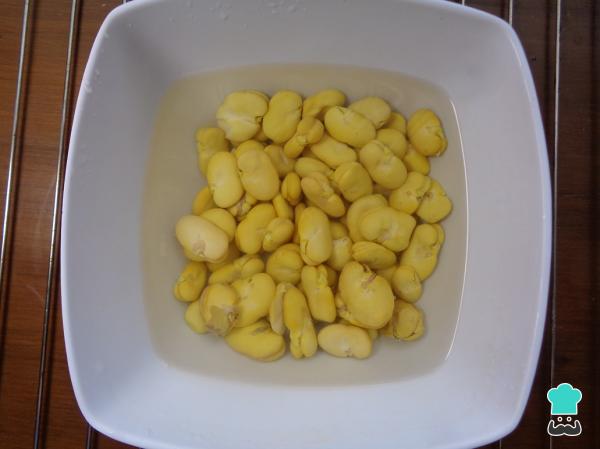
Para comenzar vamos a lavar perfectamente las habas y las dejamos reposar en agua por aproximadamente dos horas, esto es para que al cocerlas la cocción sea mas rápida y mejor.